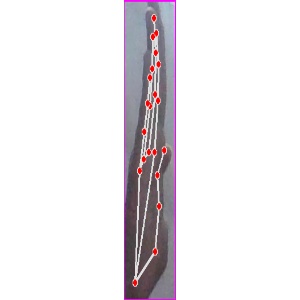
अक्षर: द